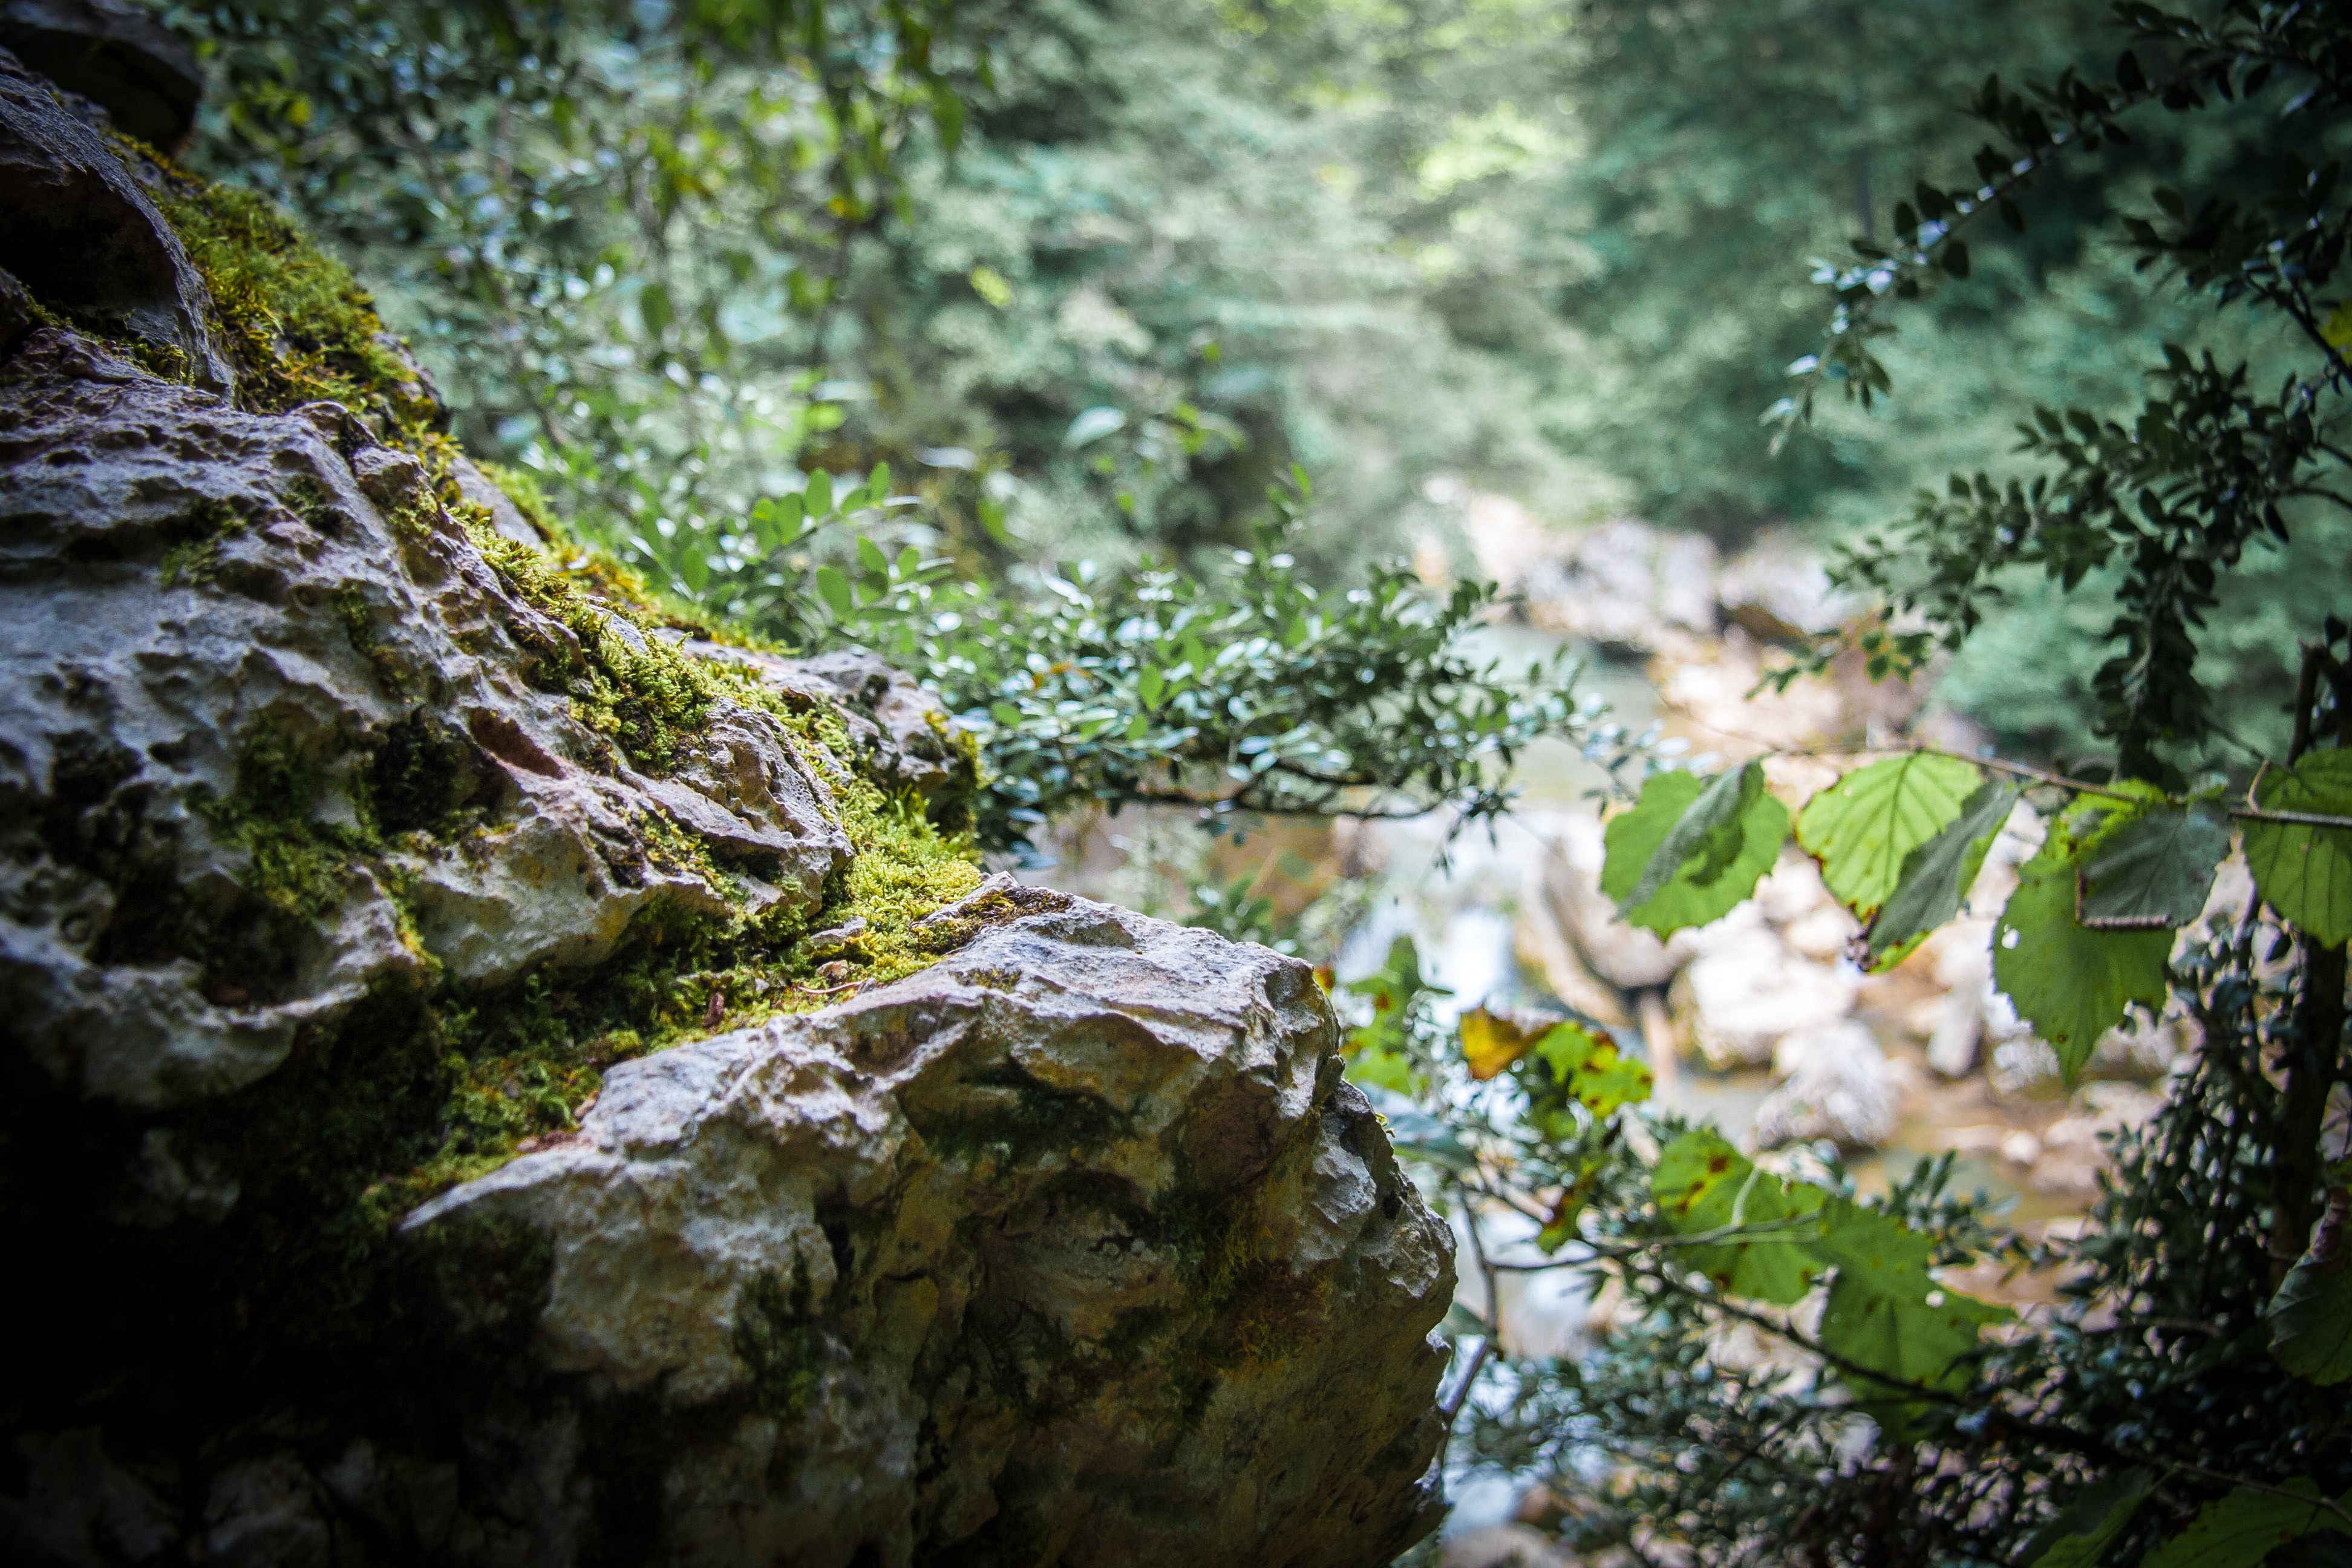
tree, water, nature, forest, branch, plant, sunlight, leaf, flower, moss, stream, green, jungle, autumn, flora, rainforest, woodland, habitat, water feature, natural environment, woody plant